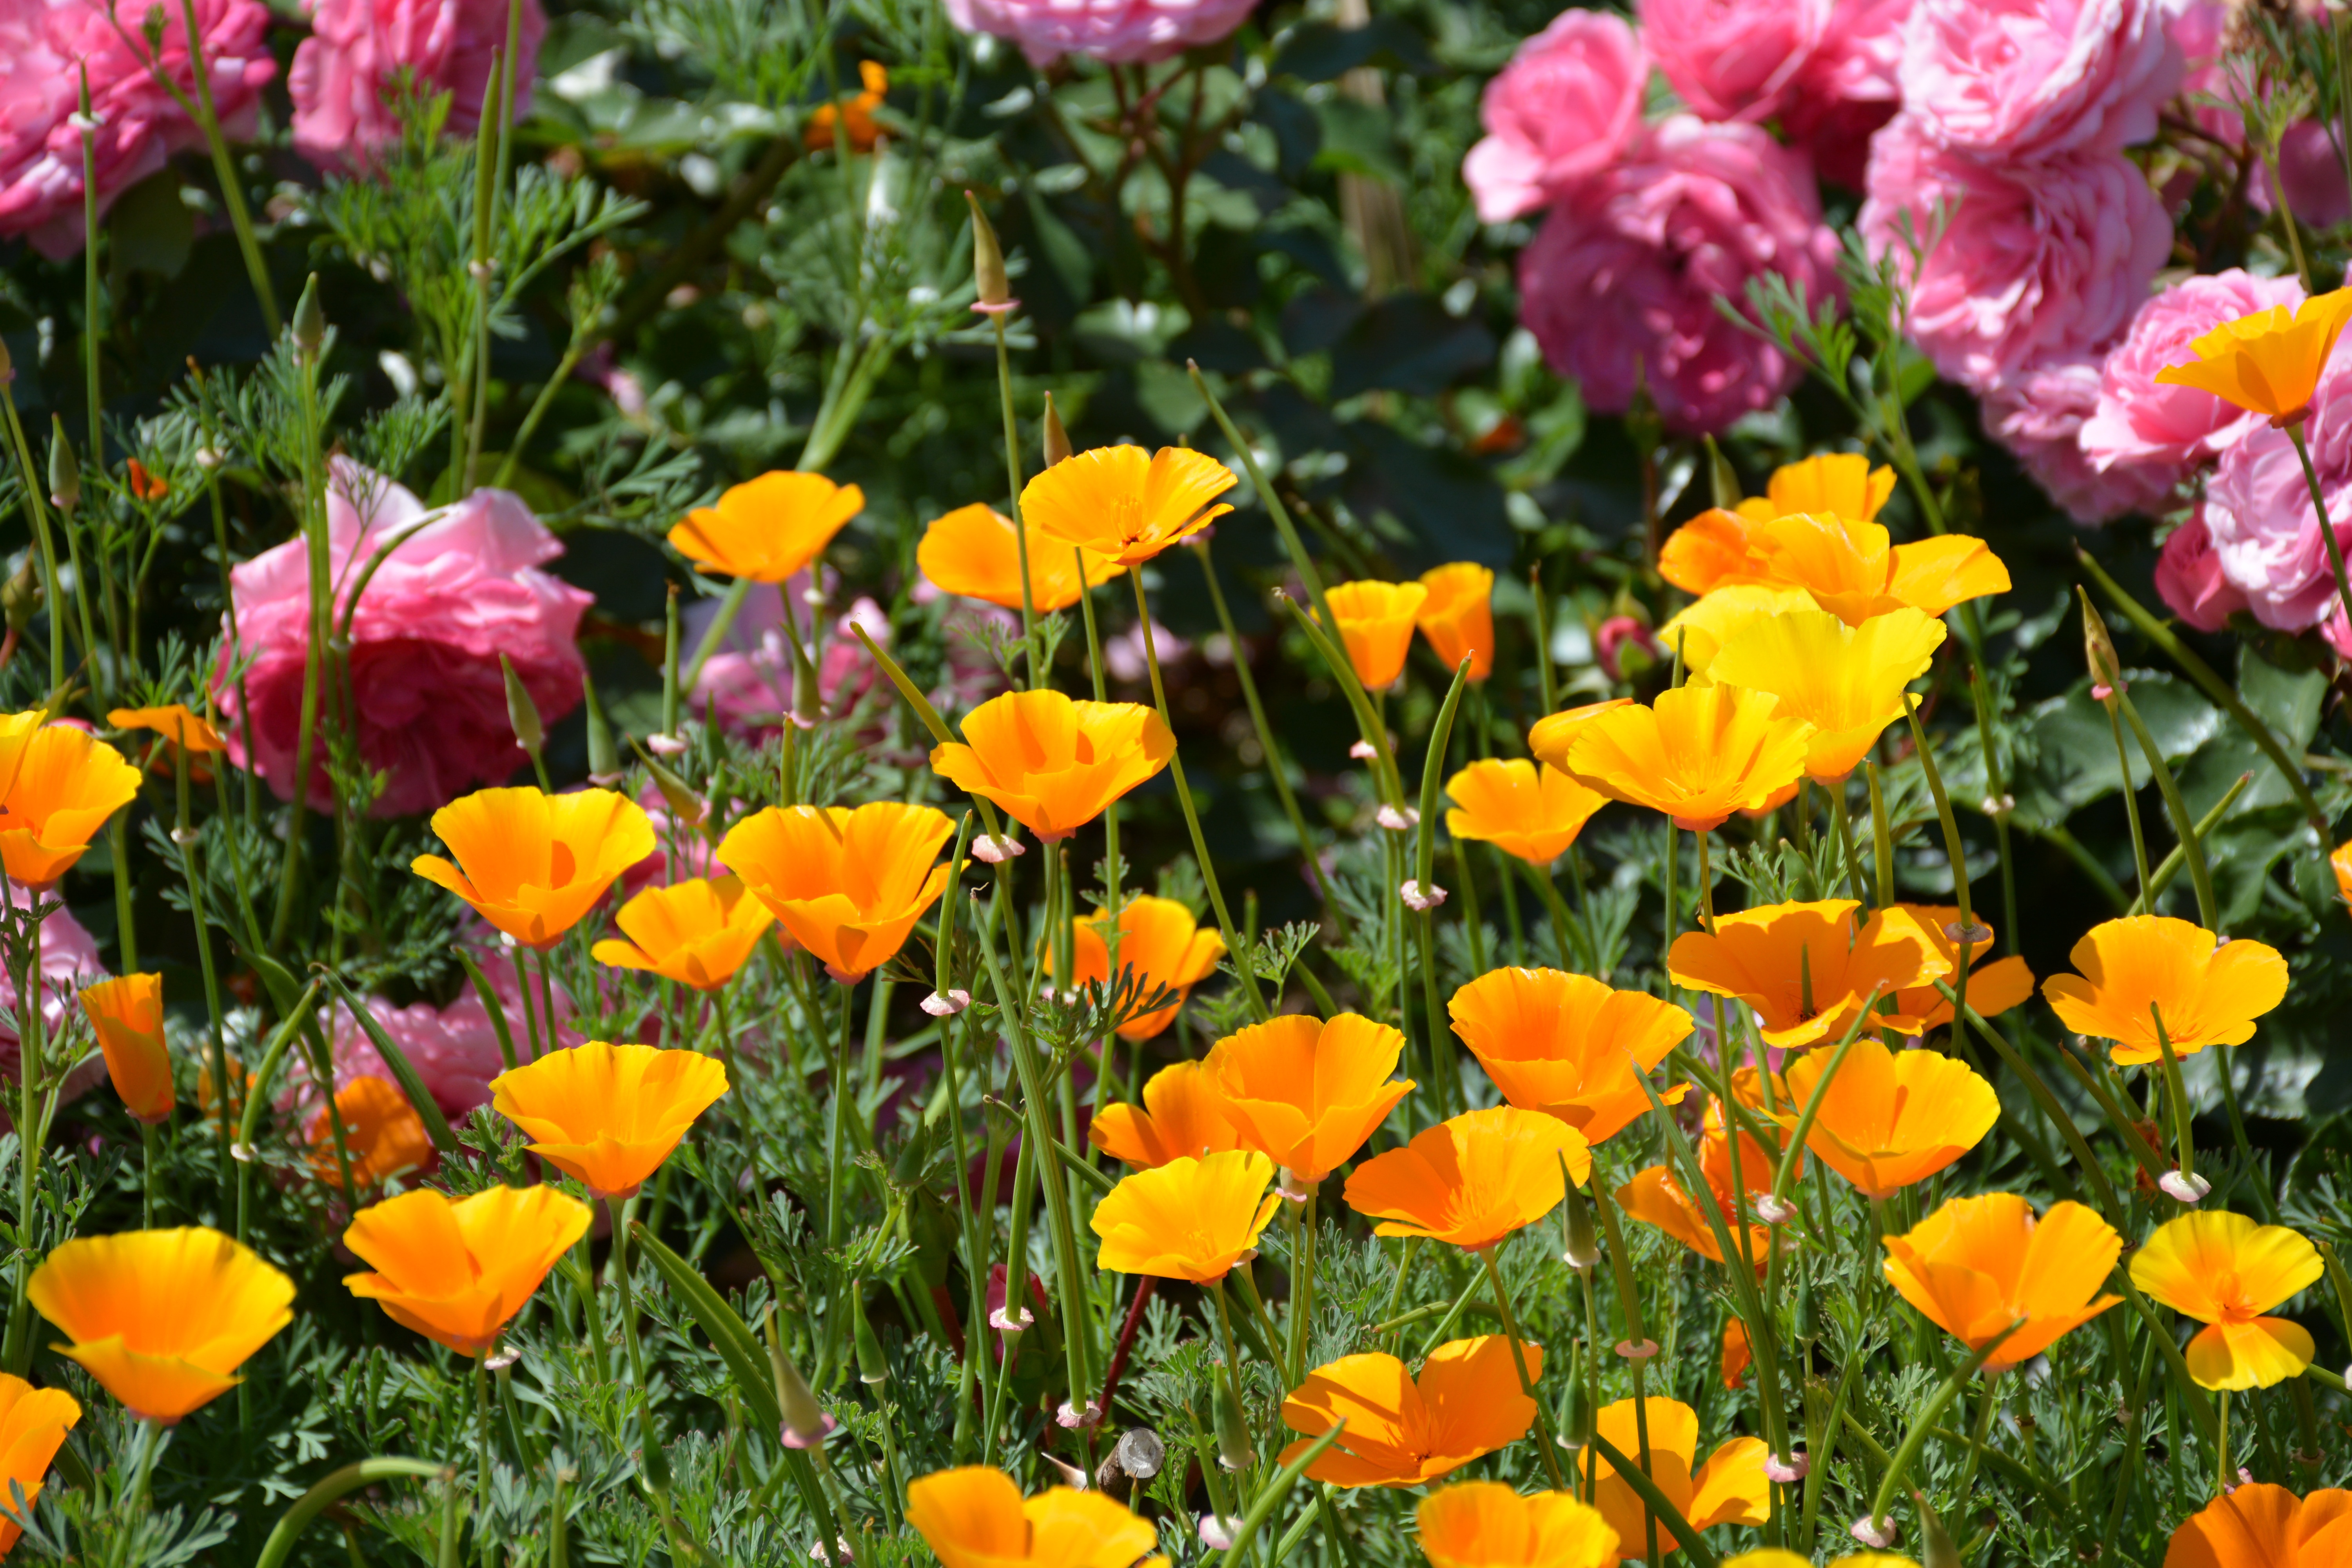
plant, field, meadow, flower, petal, flora, wildflower, poppy, flower garden, flowering plant, orange blossom, california poppy, eschscholzia californica, annual plant, land plant, violet family, poppy family